The Minion

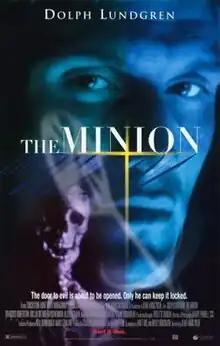
Promotional release poster

The Minion is a 1998 action supernatural horror film directed by Jean-Marc Piché and starring Dolph Lundgren and Françoise Robertson. It was released to television and video in various countries.